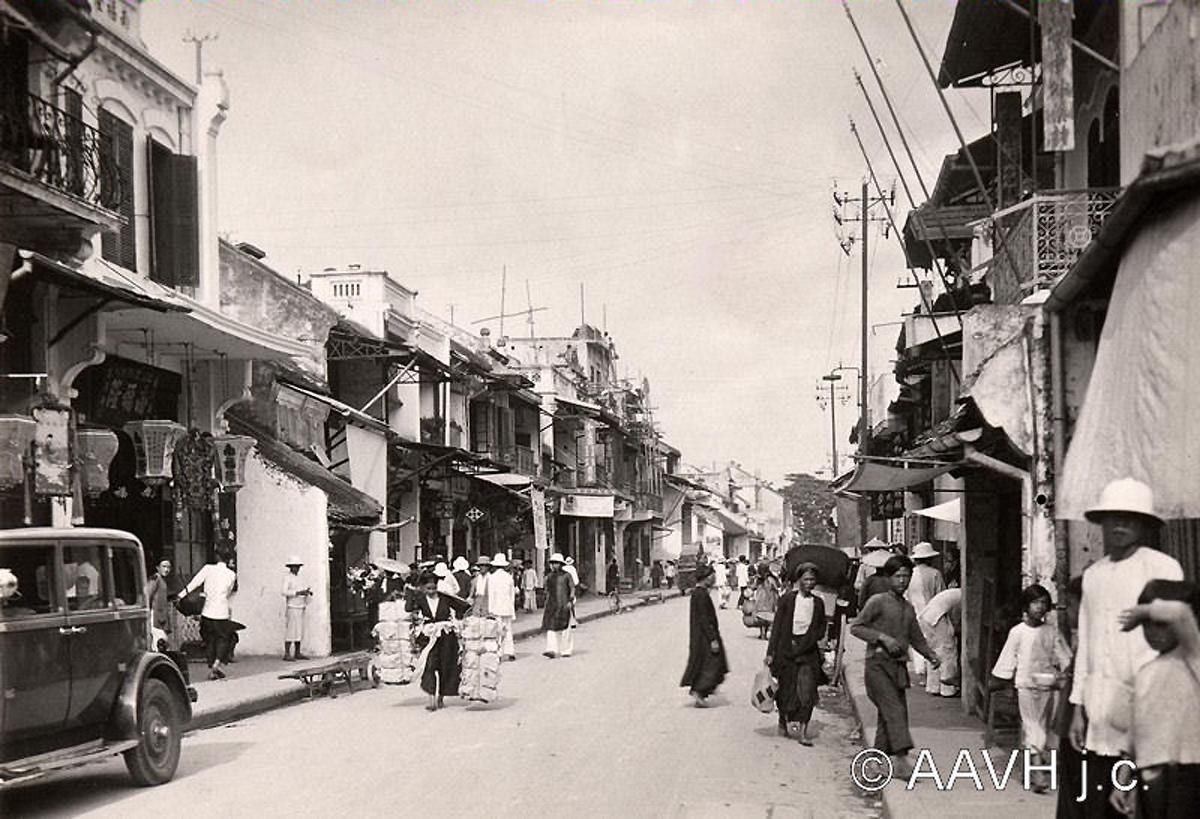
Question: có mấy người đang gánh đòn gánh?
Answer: có một người